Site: brandenburg
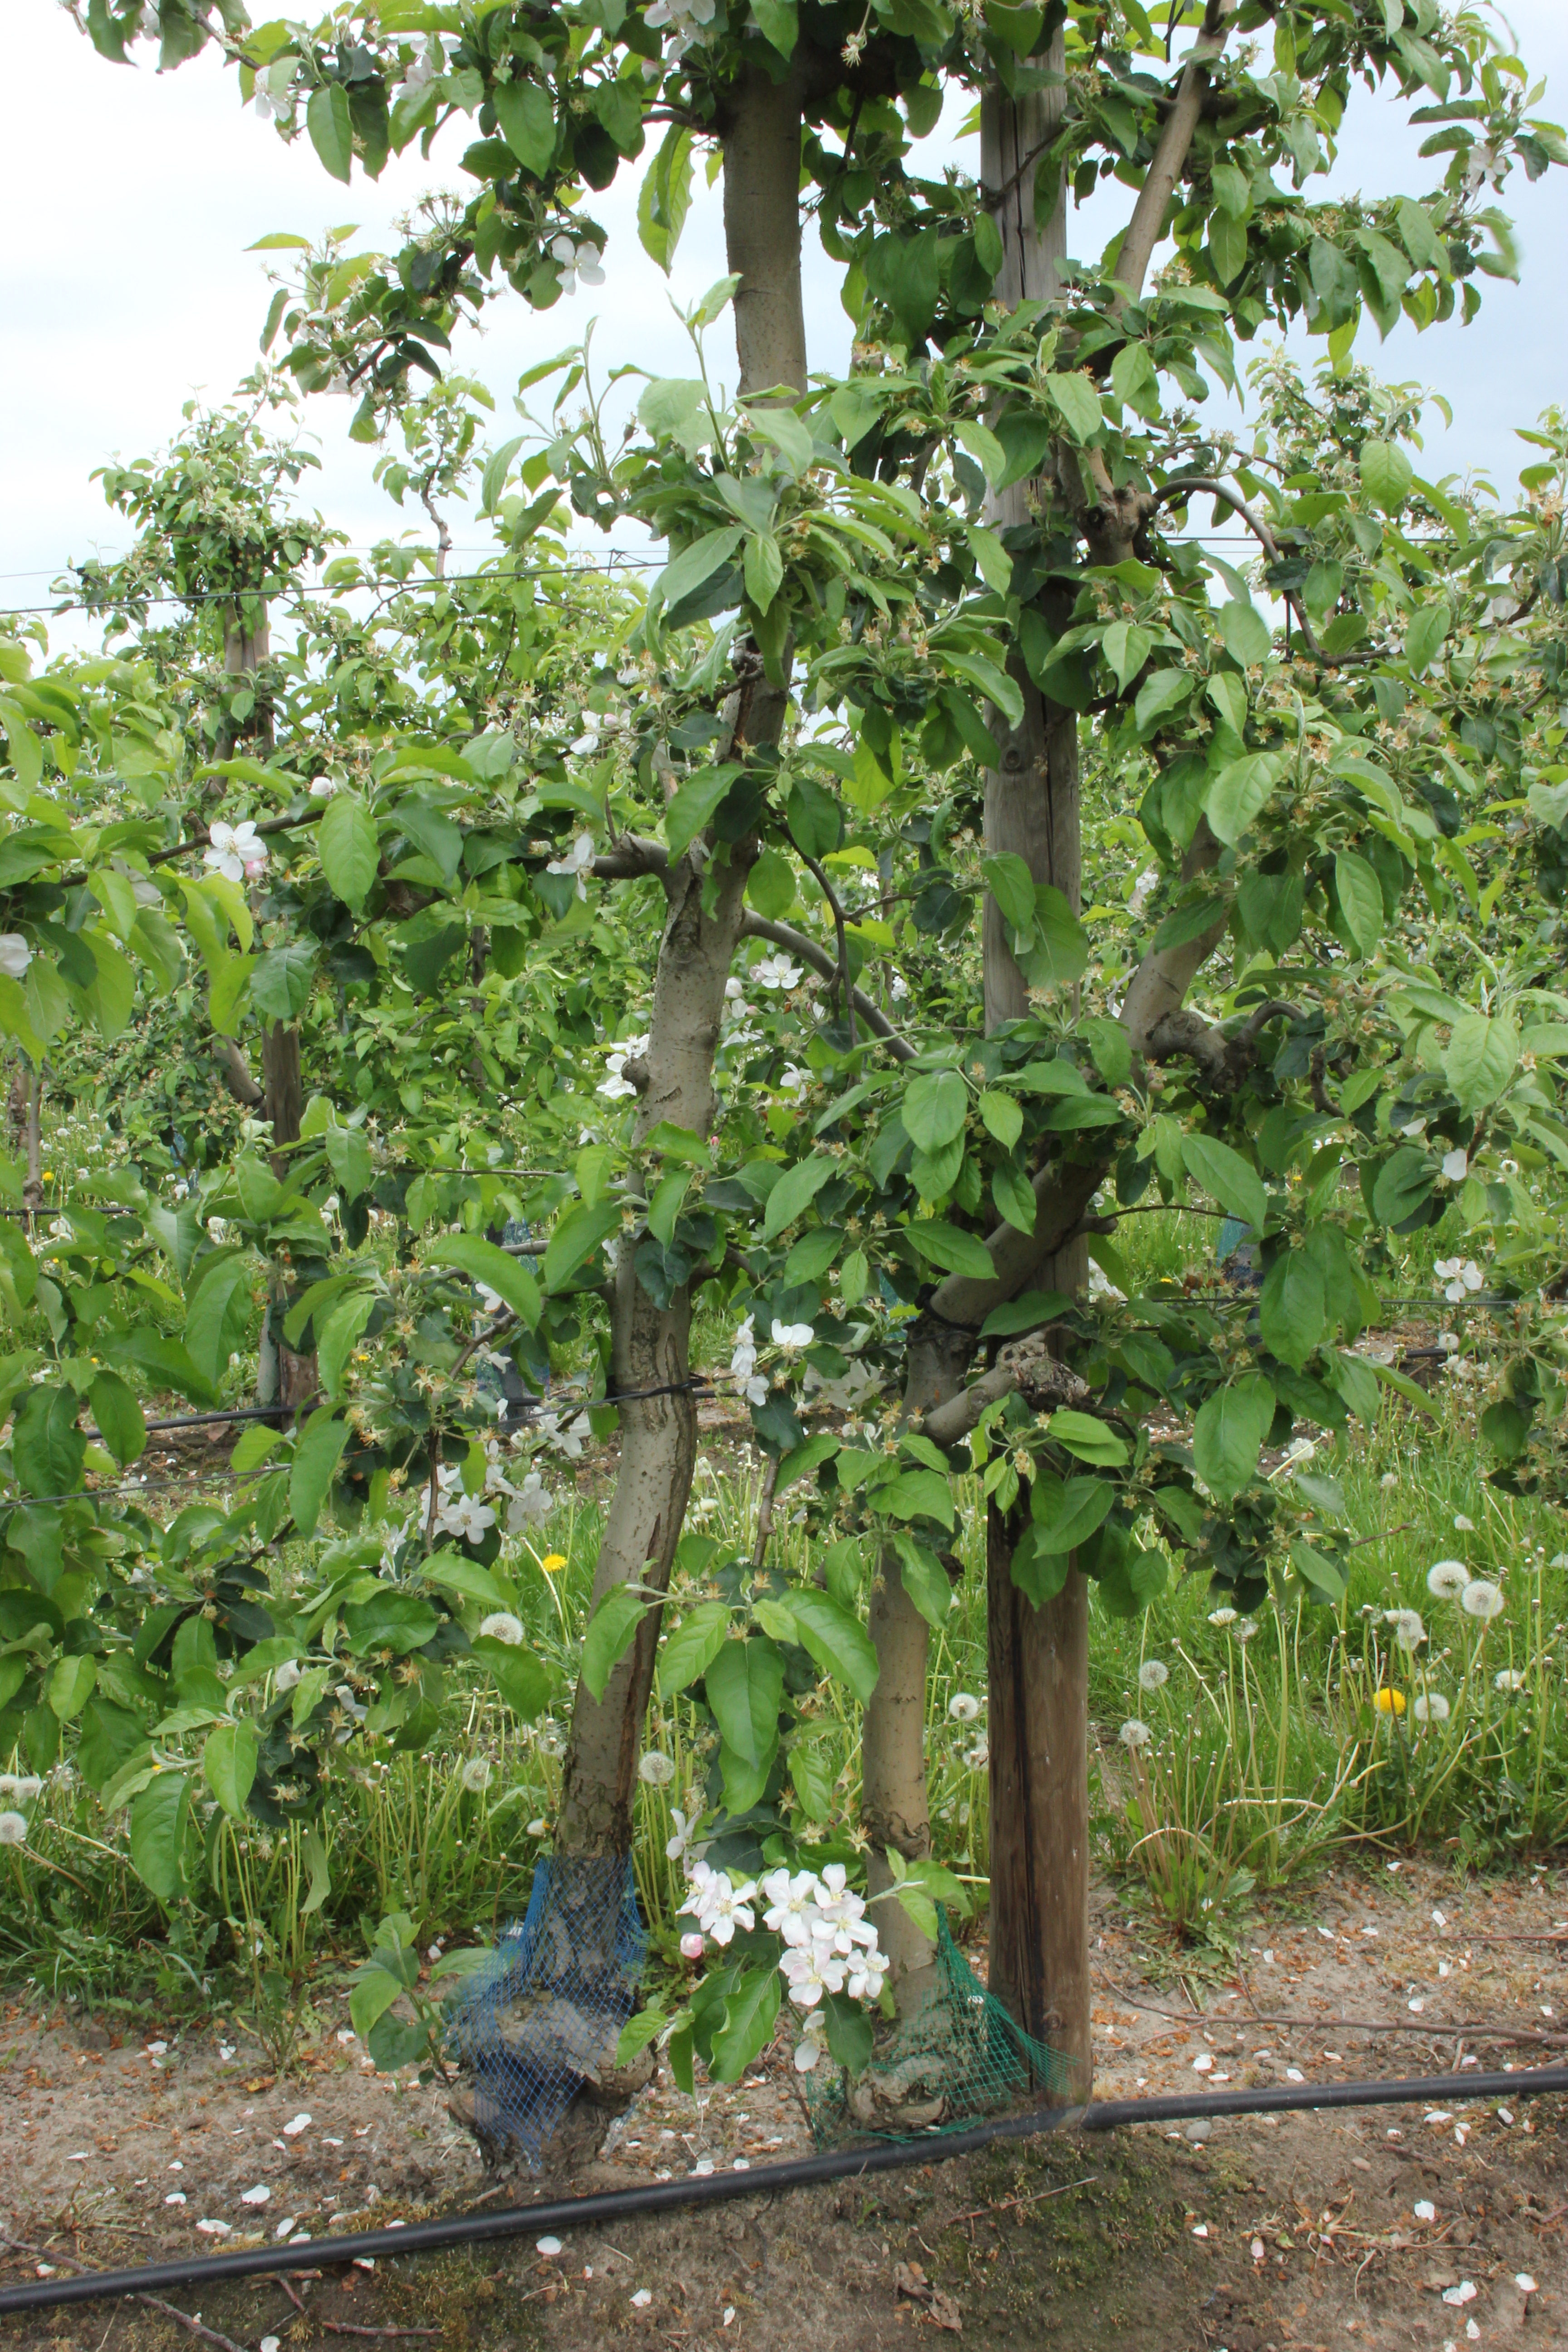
Growth stage (BBCH 67): Flowering